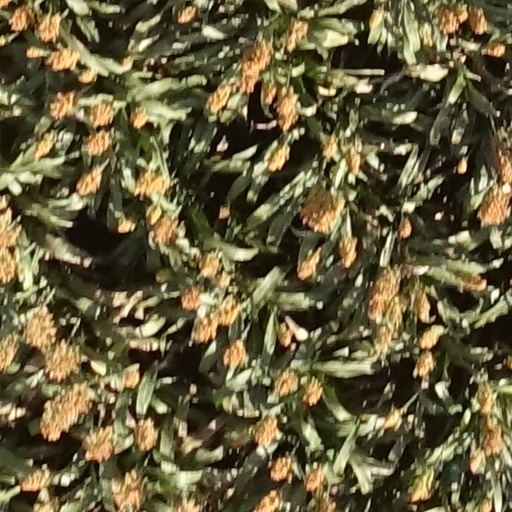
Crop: sorghum